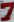
Number: 7